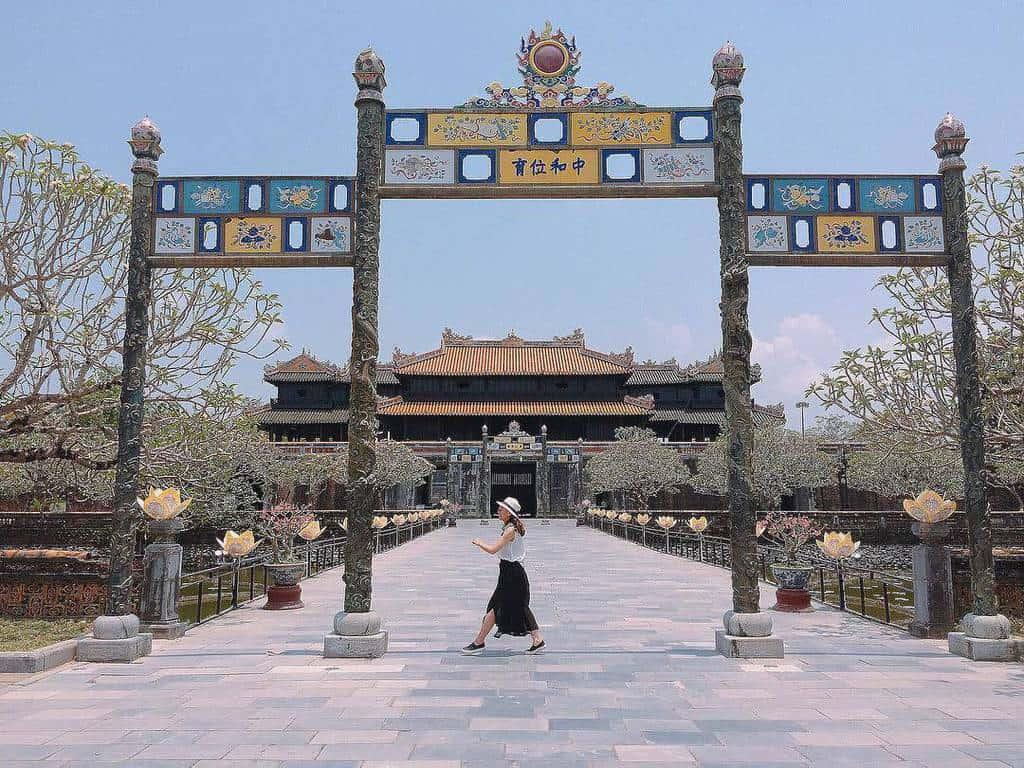
có một cô gái đang di chuyển ở phía trước cổng khu di tích